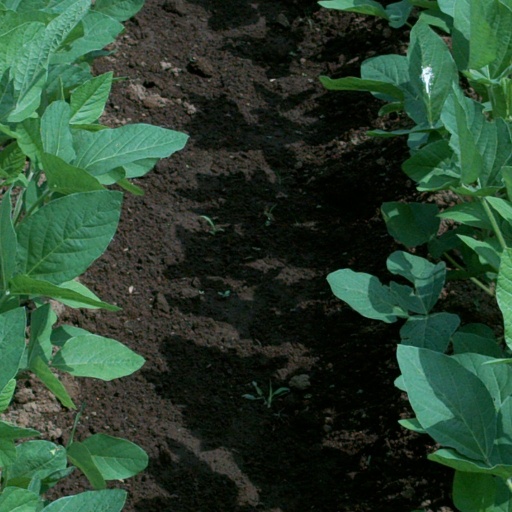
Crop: soybean